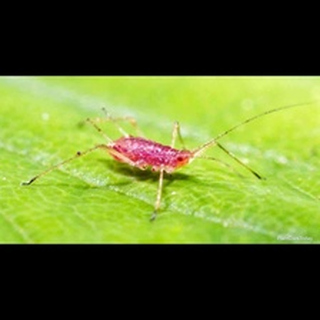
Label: wheat_aphid